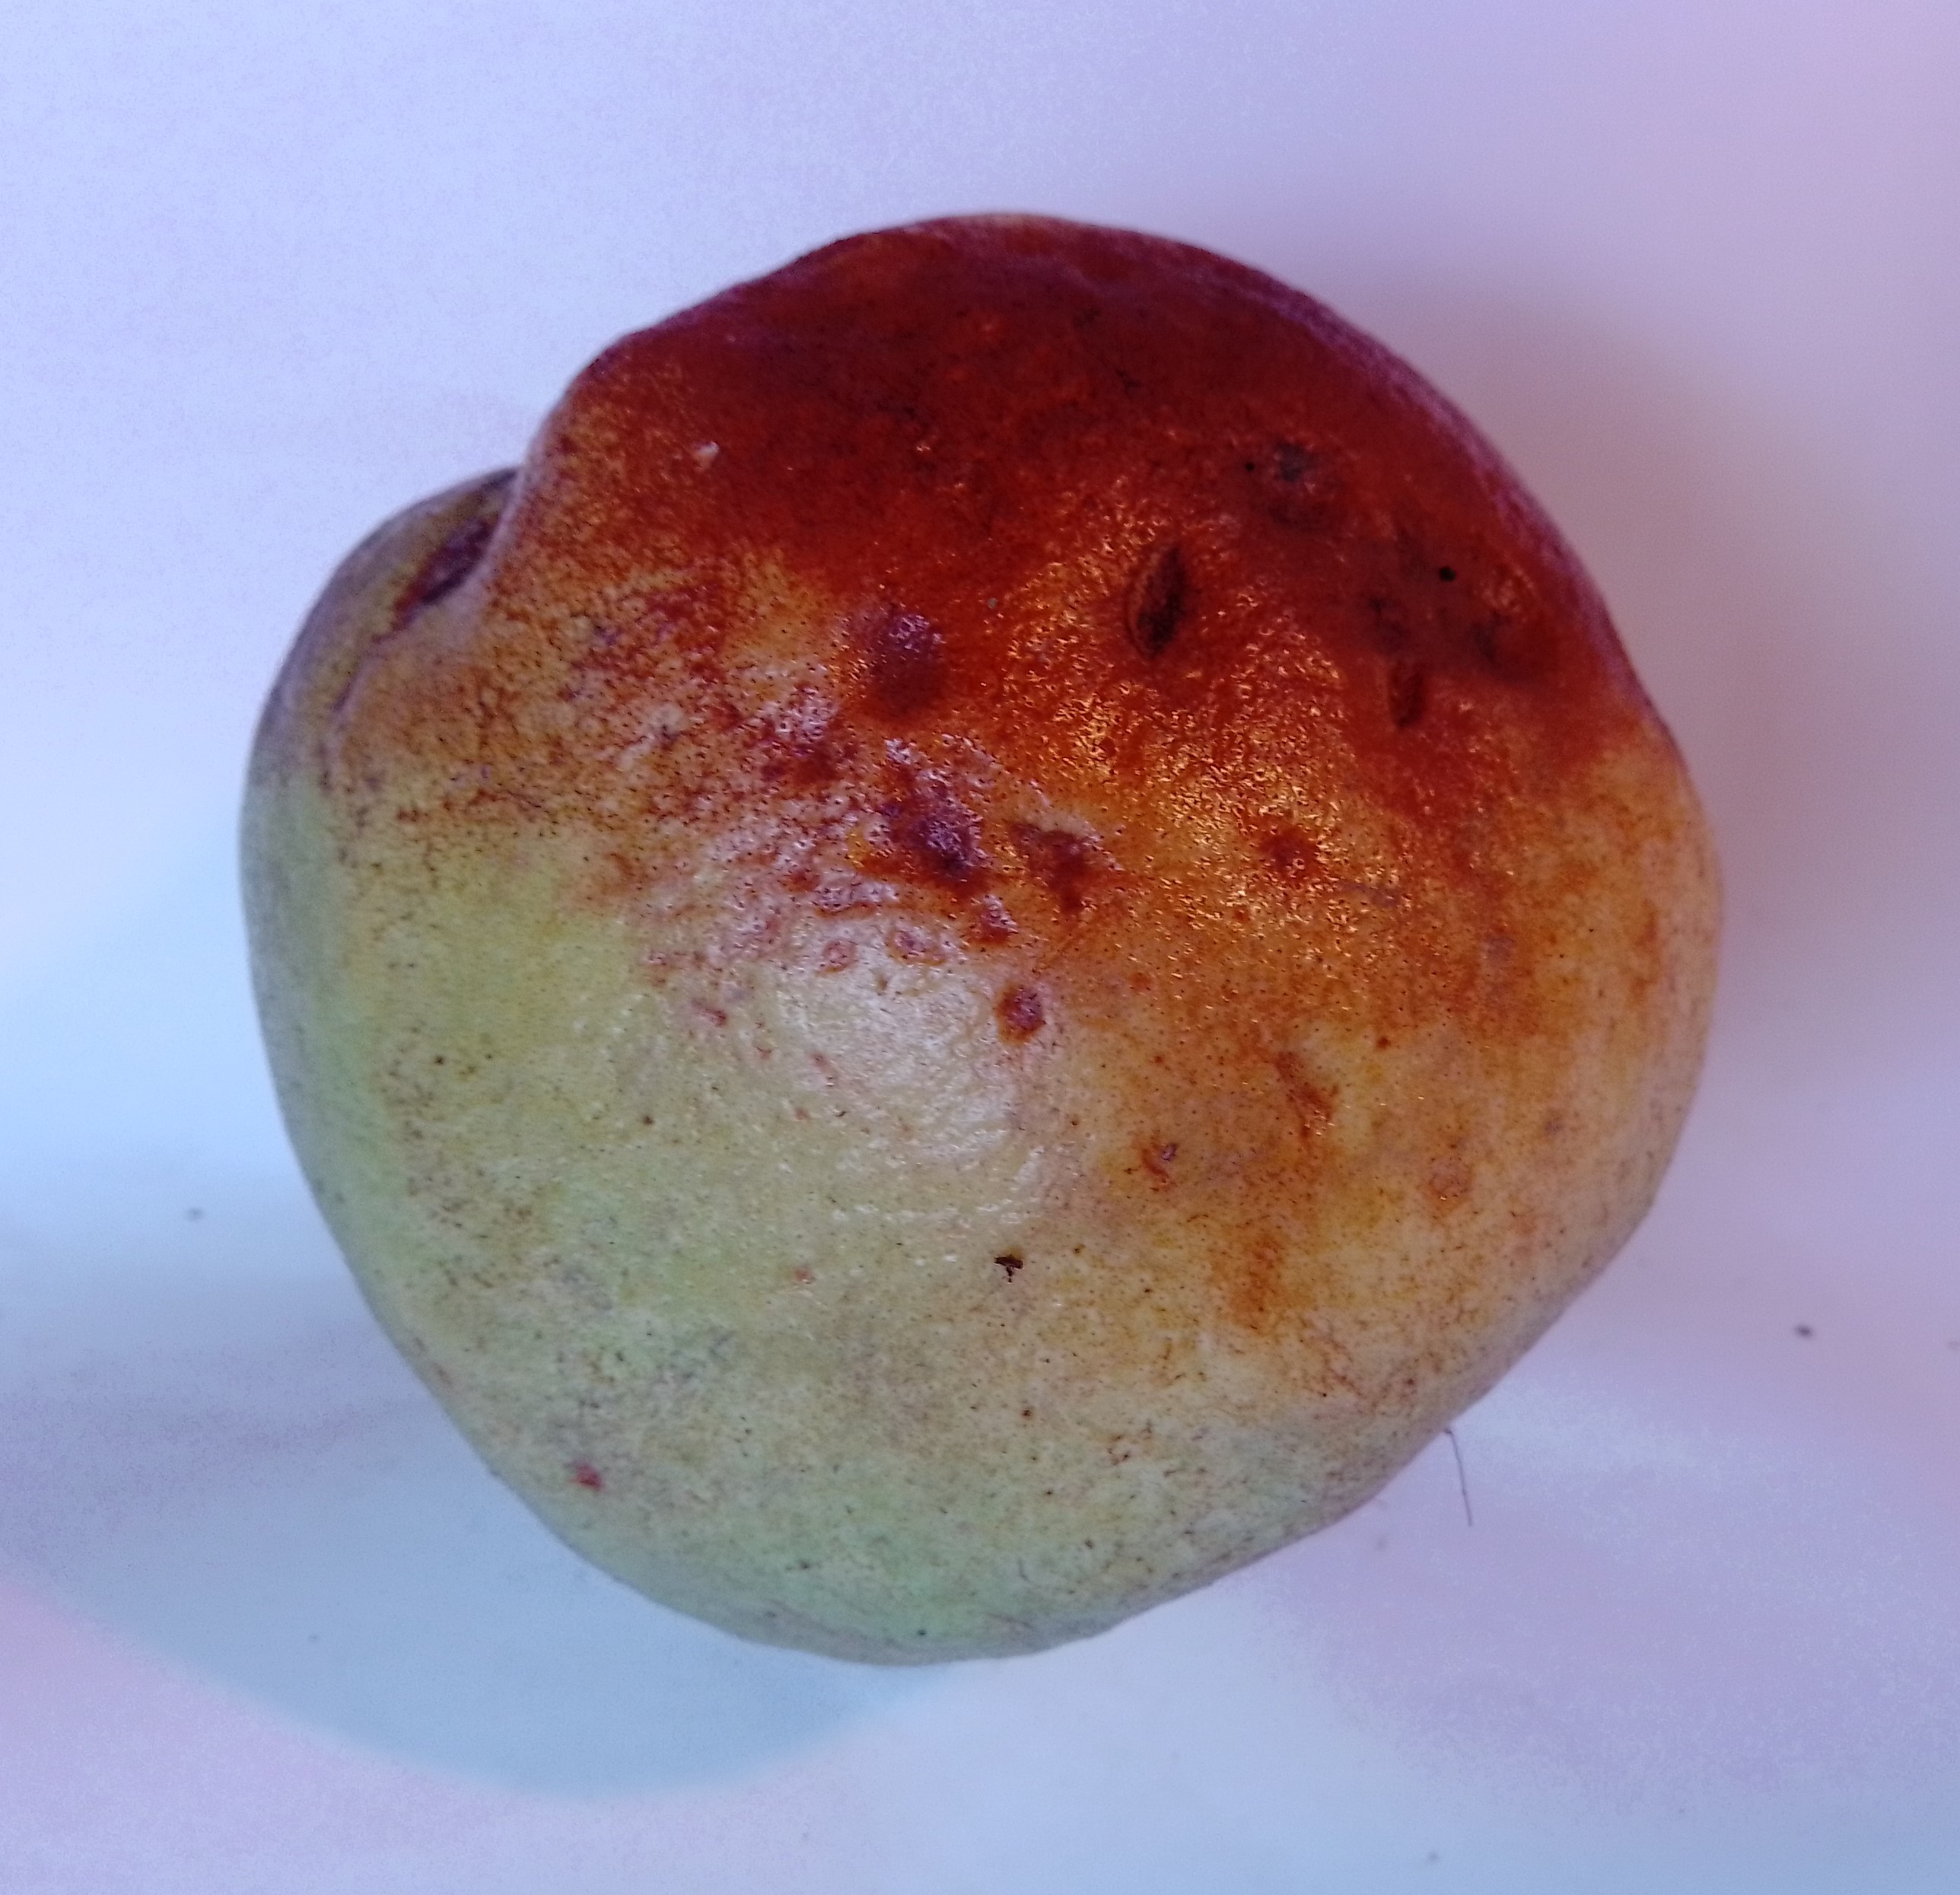
Fruit: guava
Condition: rotten